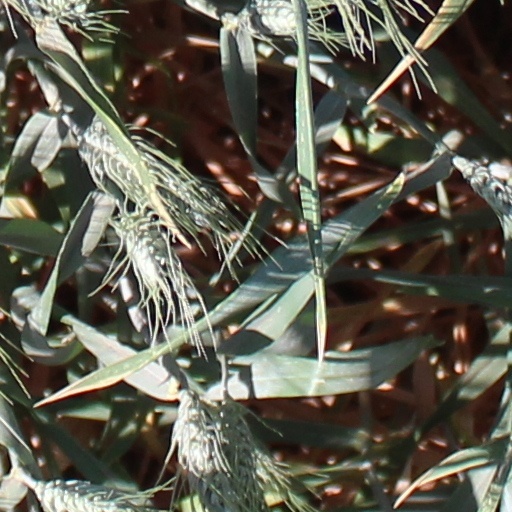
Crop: wheat